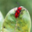
Label: beetle